Question: Please indicate a possible affordance area of the drink_with_bottle that can be used for holding
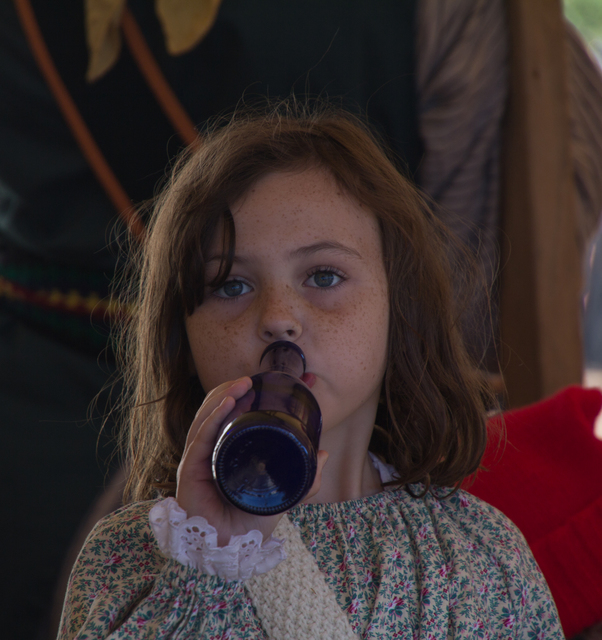
Answer: [201.752, 344.06, 317.241, 506.466]